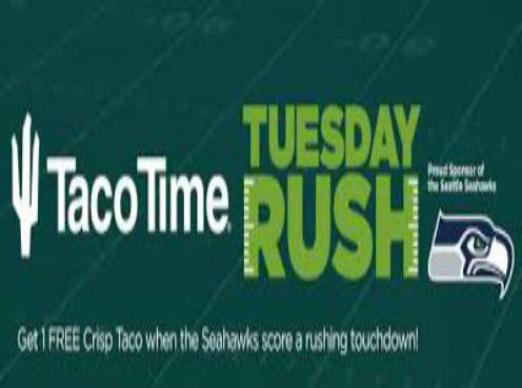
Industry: Food